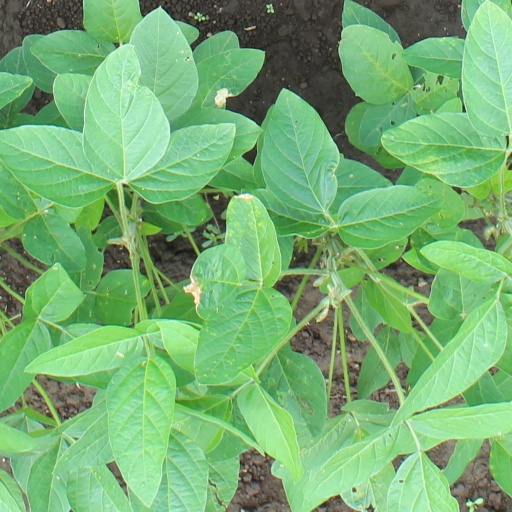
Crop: soybean